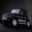
Label: automobile